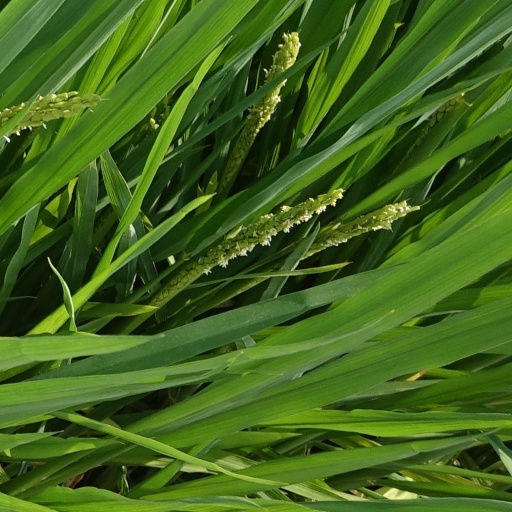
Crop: rice